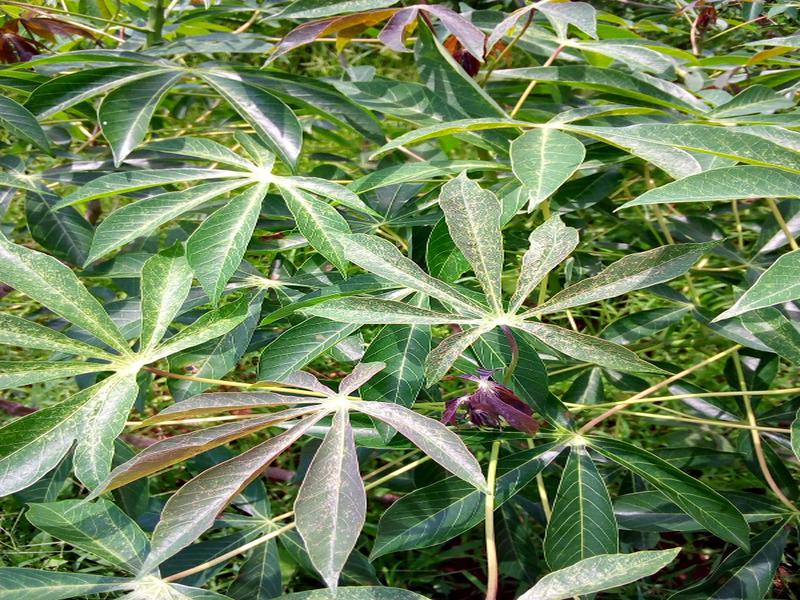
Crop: cassava
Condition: green_mottle